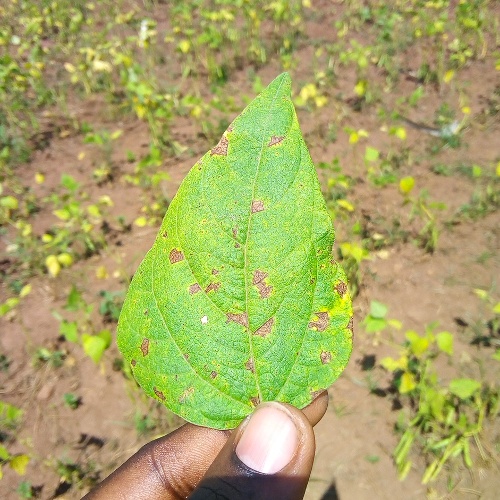
Leaf condition: angular_leaf_spot